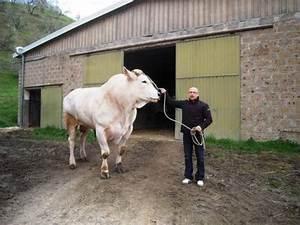
cow